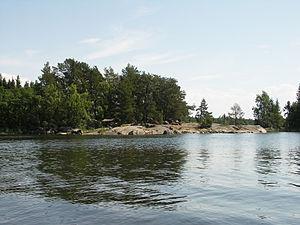
Vörå-Maxmo est une ancienne commune de Finlande, créée le 1ᵉʳ janvier 2007 par la fusion de Vörå et de Maxmo, dans la région d'Ostrobotnie.
Vörå est une municipalité de Finlande. En 2011, elle a été créée par fusion des municipalités de Vörå-Maxmo et Oravais. Elle est située dans la région d'Ostrobotnie.